Answer in natural language. Considering the relative positions, where is brown sofa with respect to flatscreen television black bezel offscreen? Choose between the following options: left or right
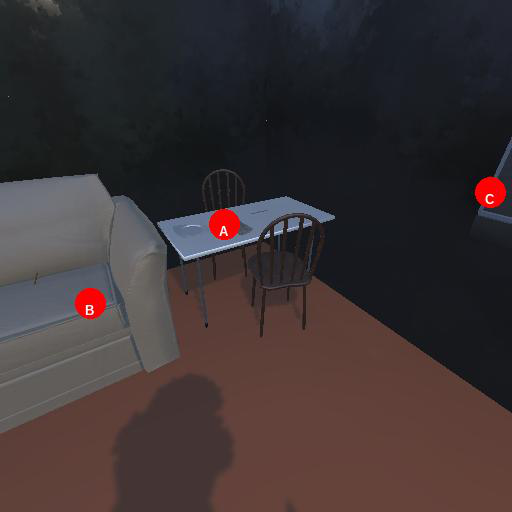
<answer>left</answer>